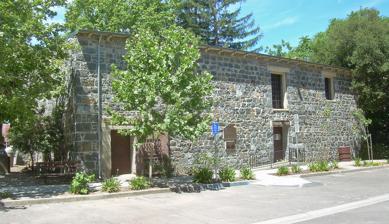
Building: Forbes Mill
Country: United States of America
Year built: 1854
United States historic place Forbes Mill Annex U.S. National Register of Historic Places California Historical Landmark No. 458 Location Los Gatos, California Coordinates 37°13′20.03″N 121°58′49.87″W / 37.2222306°N 121.9805194°W / 37.2222306; -121.9805194 Built 1880 Architect James Alexander Forbes NRHP reference No. 78000776 CHISL No. 458 Added to NRHP July 31, 1978 Forbes Mill is a now-defunct flour mill originally built in 1854 located in Los Gatos, California , which served as the History Museum of Los Gatos after having been saved from destruction in 1982. The museum closed in 2014, and its collections are now part of New Museum Los Gatos . The building is currently owned by the city. The mill is the first commercial building to be established in the city of Los Gatos. The existing two-story building is actually a storage annex, which was added to the original four-story stone mill building in the fall of 1880. Forbes Mill was built as the Santa Rosa Flour Mill by James Alexander Forbes , who was born in Scotland in 1805. He came to California in about 1831 and served as Vice-Consul in San Francisco for the British government. The California Gold Rush gave James the idea to put up a flour mill because there were none in California at the time, and the price of flour was running at $50/barrel. He found a location on Los Gatos Creek that he thought would provide sufficient water power. In 1850, he purchased 2,000 acres (8.1 km 2 ) in the area of the Los Gatos Creek and proceeded to build a mill. In 1853, he raised the money for the construction, borrowing $130,000 from two lenders (including one who charged an interest rate of 3% per month), and in 1854, the mill was built. However, the milling machinery had to be shipped from New York around Cape Horn . Once it arrived, Forbes had trouble installing it, but eventually, the mill started grinding flour on December 1, 1855. The opening of Forbes Mill was an auspicious moment in the history of the Santa Clara Valley . Built on the site of a Mexican ranch, the mill represented the shift of land ownership from the Californio Dons to the new settlers arriving after the Mexican–American War . The first three stories of the mill were built of stone quarried from the Los Gatos Canyon. The top story was wood, cut from trees in the mountains above Los Gatos. In 1880, an annex was attached to the north wall of the mill building. The town that grew around this building was first called Forbes Mill, then Forbestown, and finally Los Gatos. Forbes Mill ca. 1900 Unfortunately, Forbes knew nothing about flour milling. He had built a dam 0.5 miles (0.8 km) upstream on the creek, carrying water via a flume to two 20-foot (6.1 m) high water wheels . However, a 20-foot (6.1 m) high water drop proved to be inefficient, so he had to keep raising the water level. Not only that, but there was also only enough water in the creek to power the mill during the winter months, meaning that the machinery sat idle for much of the year. Furthermore, by the time the mill was in operation, competing mills had been constructed, and the Gold Rush was coming to an end, thus driving flour prices down to a mere $5/barrel. Besides his outstanding loans, Forbes had also lost a lot of money speculating on wheat and flour and was forced into bankruptcy . He eventually defaulted on his loans, and the mill and land were sold in 1857 to Gustave Touchard, one of his creditors. Forbes continued to operate the mill for Touchard but ultimately was evicted from the property in 1858. Touchard hired others to run the mill, but they did not have much success with it either, although he was able to sell parcels of the land for a small profit. In 1866, he sold the mill to William H. Rogers, who had previously worked at a flour mill in Detroit and had opened his own Mountain Flourmills (one of Santa Rosa's competitors) in Placerville . He had sold his interest in his company in 1860 and served as postmaster of Placerville and sheriff of El Dorado County until his purchase of now-named "Clifton Mill". His first act was to raise the waterhead to 65 feet (19.8 m), replace the water wheels with turbine wheels, and upgrade the machinery. With his experience, Rogers was able to turn the mill into a profitable operation. In 1869, he brought in partners WS McMurtry and JW McMillen and renamed the company as the Los Gatos Manufacturing Co. The waterhead was increased to 200 feet (61.0 m), and the company constructed reservoirs to hold enough water to allow for year-round production. With these improvements, the mill was able to produce 100 barrels of flour a day. In 1881, the Los Gatos News wrote, "While other cities and towns may boast of a larger population, for the manufacture of the finest grade of flour known to the markets of the civilized world, Los Gatos Flouring Mills stands preeminent." It continued as a flour mill until 1887 when it successively became a power plant for the Los Gatos Ice and Power Company, a brewing and bottling company, the Los Gatos Gas Company, and finally the PG&E substation for Los Gatos. The original "Santa Rosa" Flour Mill building was torn down in 1916. The mill remained a storehouse for PG&E until after World War II. It was then abandoned and finally, in 1971, it was revived as a youth center for Los Gatos with live rock music on Friday and Saturday nights. On June 10, 1950, the California Centennial Commission commemorated the mill's contribution to the State's rich past by designating it as California Historical Landmark number 458. It is also listed on the National Register of Historic Places . References